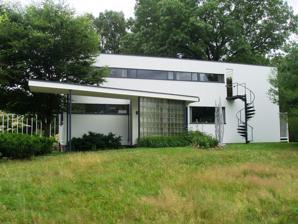
Building: Gropius House
Country: United States of America
Year built: 1938
Modernist home designed by Walter Gropius in Lincoln, Massachusetts United States historic place Gropius House U.S. National Register of Historic Places U.S. National Historic Landmark U.S. Historic district Contributing property Gropius House, front view Show map of Massachusetts Show map of the United States Location 68 Baker Bridge Road, Lincoln, Massachusetts Coordinates 42°25′37″N 71°19′37″W / 42.42694°N 71.32694°W / 42.42694; -71.32694 Area 5.51 acres (22,300 m 2 ) Part of Woods End Road Historic District ( ID88000956 ) NRHP reference No. 00000709 Significant dates Added to NRHP May 16, 2000 Designated NHL May 16, 2000 Designated CP July 8, 1988 The Gropius House is a historic house museum owned by Historic New England at 68 Baker Bridge Road in Lincoln, Massachusetts , United States. It was the family residence of Modernist architect Walter Gropius , his wife Ise Gropius (née Frank), and their daughter Ati Gropius . The house was designated a National Historic Landmark in 2000 for its association with Walter Gropius, as he was an influential teacher and leader of Modernist architecture. The house includes a collection of Bauhaus -related materials unparalleled outside Germany . [ not verified in body ] History As the first director of the Bauhaus, Gropius was concerned with combining modern technologies with consumer needs, while placing equal emphasis on architectural integrity and decorative arts. Gropius and his family came to the United States after a three-year stay in London , where they had moved to avoid the Nazi regime . Gropius came to Massachusetts to accept a teaching position at Harvard University 's Graduate School of Design . Fellow architect and prominent Bostonian Henry Shepley convinced philanthropist Helen Storrow to provide land and fund the design and construction of a home for Gropius. Gropius designed the home in 1937; local builder Casper J. Jenney built it in 1938. Gropius used his new home as a showcase for his Harvard students as well as an example of modernist landscape architecture in America. He chose the area because of its proximity to Concord Academy which his daughter Ati was slated to attend. It remained Gropius's home from 1938 until his death in 1969. Marcel Breuer , a fellow architect and friend of the Gropius family, came to the United States shortly after the Gropiuses, also to become part of the Harvard design faculty. Helen Storrow provided a neighboring plot of land to Breuer where he could showcase his design philosophies. Gropius and Breuer assisted one another in the construction of their homes, completing their dwellings in 1938 and 1939, respectively. The Gropius House continues to have Breuer furniture on display. The house also contains works by Eero Saarinen , Joan Miró , and Herbert Bayer that they gave as gifts to Walter Gropius. Architecture and design Design philosophy As to my practice, when I built my first house in the U.S.A.—which was my own—I made it a point to absorb into my own conception those features of the New England architectural tradition that I found still alive and adequate. This fusion of the regional spirit with a contemporary approach to design produced a house that I would never have built in Europe with its entirely different climatic, technical and psychological background. — Walter Gropius, Scope of Total Architecture (1956) In 1931 Gropius was asked to write an article describing the ideal livable small home for Architectural Forum . Gropius outlined the most important aspects of the home's design, sounding like a true description of the Lincoln dwelling: "The dwelling house should no longer resemble something like a fortress, like a monument of walls with medieval thickness and an expensive front intended for showy representation. Instead it is to be of light construction, full of bright daylight and sunshine, alterable, time-saving, economical and useful in the last degree to its occupants whose life functions it is intended to serve." Gropius went on to describe an ideal layout of such a house, almost literally outlining the Gropius House composition: "The ground plan ... is a geometrical projection of its spacial idea – the organizing plan for moving within a house. The elevation, facade, is the result of that plan and not the starting point ... Hence, no artificial symmetry, but a free functional arrangement of the succession of rooms, short, time-saving passages of communication, moving space for children, clear separation between the living, the sleeping, and the housekeeping parts of the house, and finally, proper utilization of the ground and especially the sunny aspect. The bedrooms need morning sun (facing east) the living rooms should have southern to western light, and the north side is left to storerooms, kitchens, staircases and bathrooms." Master Bedroom The house Living Room Set amid fields, forests, and farmhouses, the Gropius House mixes traditional materials of New England architecture (wood, brick, and fieldstone) with industrial materials such as glass block, acoustic plaster , welded steel, and chrome banisters . The structure consists of a traditional New England post and beam wooden frame sheathed with white-painted tongue-and-groove vertical siding. Traditional clapboards are used in the interior foyer , but are applied vertically to create the illusion of height. The clapboards also performed a practical function as a gallery. Because the works displayed in the Gropius House changed frequently, the wood served as an easy surface to nail into, patch, repaint, and start over again. The home contains a combined living and dining room, a kitchen, office, sewing room, three bedrooms, and four bathrooms. All bathrooms were positioned in the less-prominent northwest corner of the house and used the same plumbing stack for maximum efficiency. One of the most notable differences between the Gropius House and adjacent homes is its flat roof. While in much of Europe and even in certain parts of the United States flat roofs were becoming quite common, in Lincoln and surrounding areas pitched roofs with gables were the norm. Gropius fashioned his flat roof with a slight tilt to the center where water could drain off to a dry well on the property. At the time of the building of the Gropius House, Walter and Ise's adopted daughter Ati was 12 years old. Gropius took care in making sure Ati was happy and comfortable and allowed her a great deal of input in the design of her bedroom. Ati chose the warm color palette and much of her furniture, including a desk Gropius had designed while at the Bauhaus in 1922. Ati's room is the largest of the three bedrooms, with a private entrance including a wrought-iron spiral staircase. Though Gropius could not give her the sand floor and glass ceiling she requested, he did give her the private roof deck so she could sleep under the stars. The landscape In keeping with Bauhaus philosophy, every aspect of the house and surrounding landscape was planned for maximum efficiency and simplicity. Gropius carefully sited the house to complement its New England habitat, saying in a 1933 article "The House of New Lines" that "of similar importance to the harmonic formulation of the building structure itself is the correct integration of the home into the landscape, into the garden..." The house itself is on a grassy rise surrounded by stone retaining walls amidst wetlands and a 90-tree apple orchard , the latter which the Gropiuses allowed to grow naturally other than some mowing during the growing season. Gropius wanted the outdoor space around the home to be equally "civilized" and created a lawn extending twenty feet around the entire house, with a perennial garden expanding to the south by the porch. Although the house sits on a rather flat plot of land, by keeping the woodlands well maintained, the Gropiuses retained broad views to the south, east, and west. The screened porch was placed so as to divide the land around the house into multiple zones, comparable to rooms inside a house. The house was conceived as part of an organic landscape, where Gropius utilized indoor-outdoor spaces to accentuate relationships between the structure and site. Before the home's design was complete, Walter Gropius was hard at work creating the ideal landscape. He selected mature trees from the neighboring forest and helped transplant them to his future yard. Ise was the predominant landscaper in the family: she and Walter selected Scotch pine , white pine , elm , oak , and American beech trees to complement their surroundings. The Gropiuses also added "rescued" boulders and wooden trellises adorned with pink climbing roses and Concord grapevines to flatter the New England landscape. Bittersweet vines and trumpet vines also connected the home to nature. Ise spent many hours each week planting, weeding, and trimming. She also filled and maintained more than a dozen bird feeders and bird houses on the property and claimed to have known more than ninety birds personally. After a trip to Japan in the 1950s, Ise removed the perennials and covered the ground in a layer of gray gravel, where she planted azaleas , candytuft , cotoneaster , and one large red-leafed Japanese maple tree. Gallery 1938 Walter Gropius house, Lincoln, Massachusetts Gropius House, view from side rear A marker Interior staircase Outdoor shower at the back of the house View from driveway Criticism Conservative neighbor James Loud did not approve of the Gropius House. Loud complained about being "surrounded by chicken coops," referring to the Gropius House disparagingly, as he felt its modernist design clashed with his own home's Colonial Revival style. Preservation In 1974—five years after Walter's death—Ise donated the property to the Society for the Preservation of New England Antiquities (now Historic New England ), though she lived there for the rest of her life. In 1984, a year after Ise's death, the home became a museum. It is open to the public. See also List of National Historic Landmarks in Massachusetts National Register of Historic Places listings in Middlesex County, Massachusetts Lincoln House References